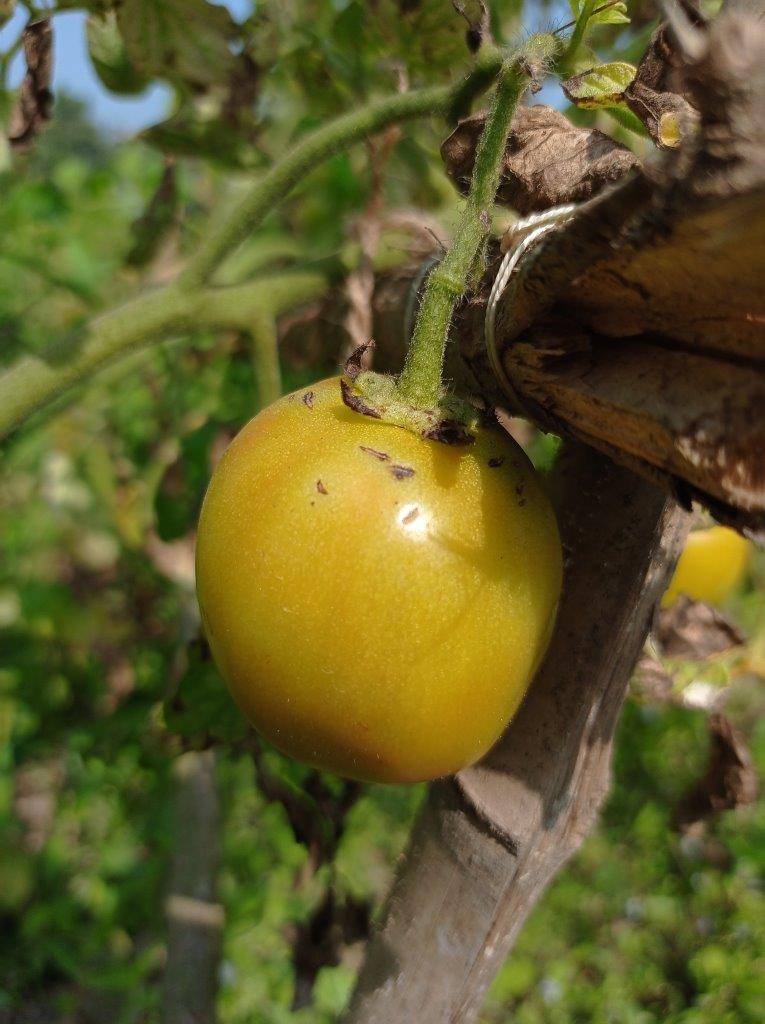
Maturity: Mature